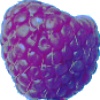
Label: Raspberry 1